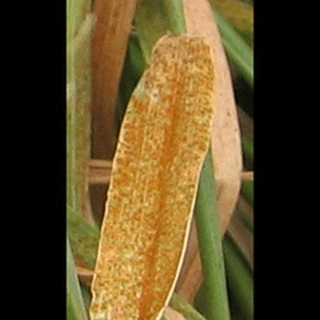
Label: wheat_brown_rust